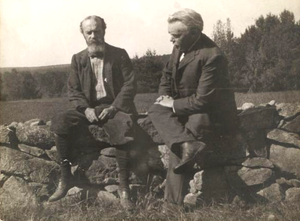
William James est un psychologue et philosophe américain, fils d'Henry James Sr., disciple du théologien Swedenborg, filleul de Ralph Waldo Emerson, frère aîné d'Henry James, romancier célèbre, et d'Alice James. Il est non seulement un des fondateurs du pragmatisme mais également de la philosophie analytique.